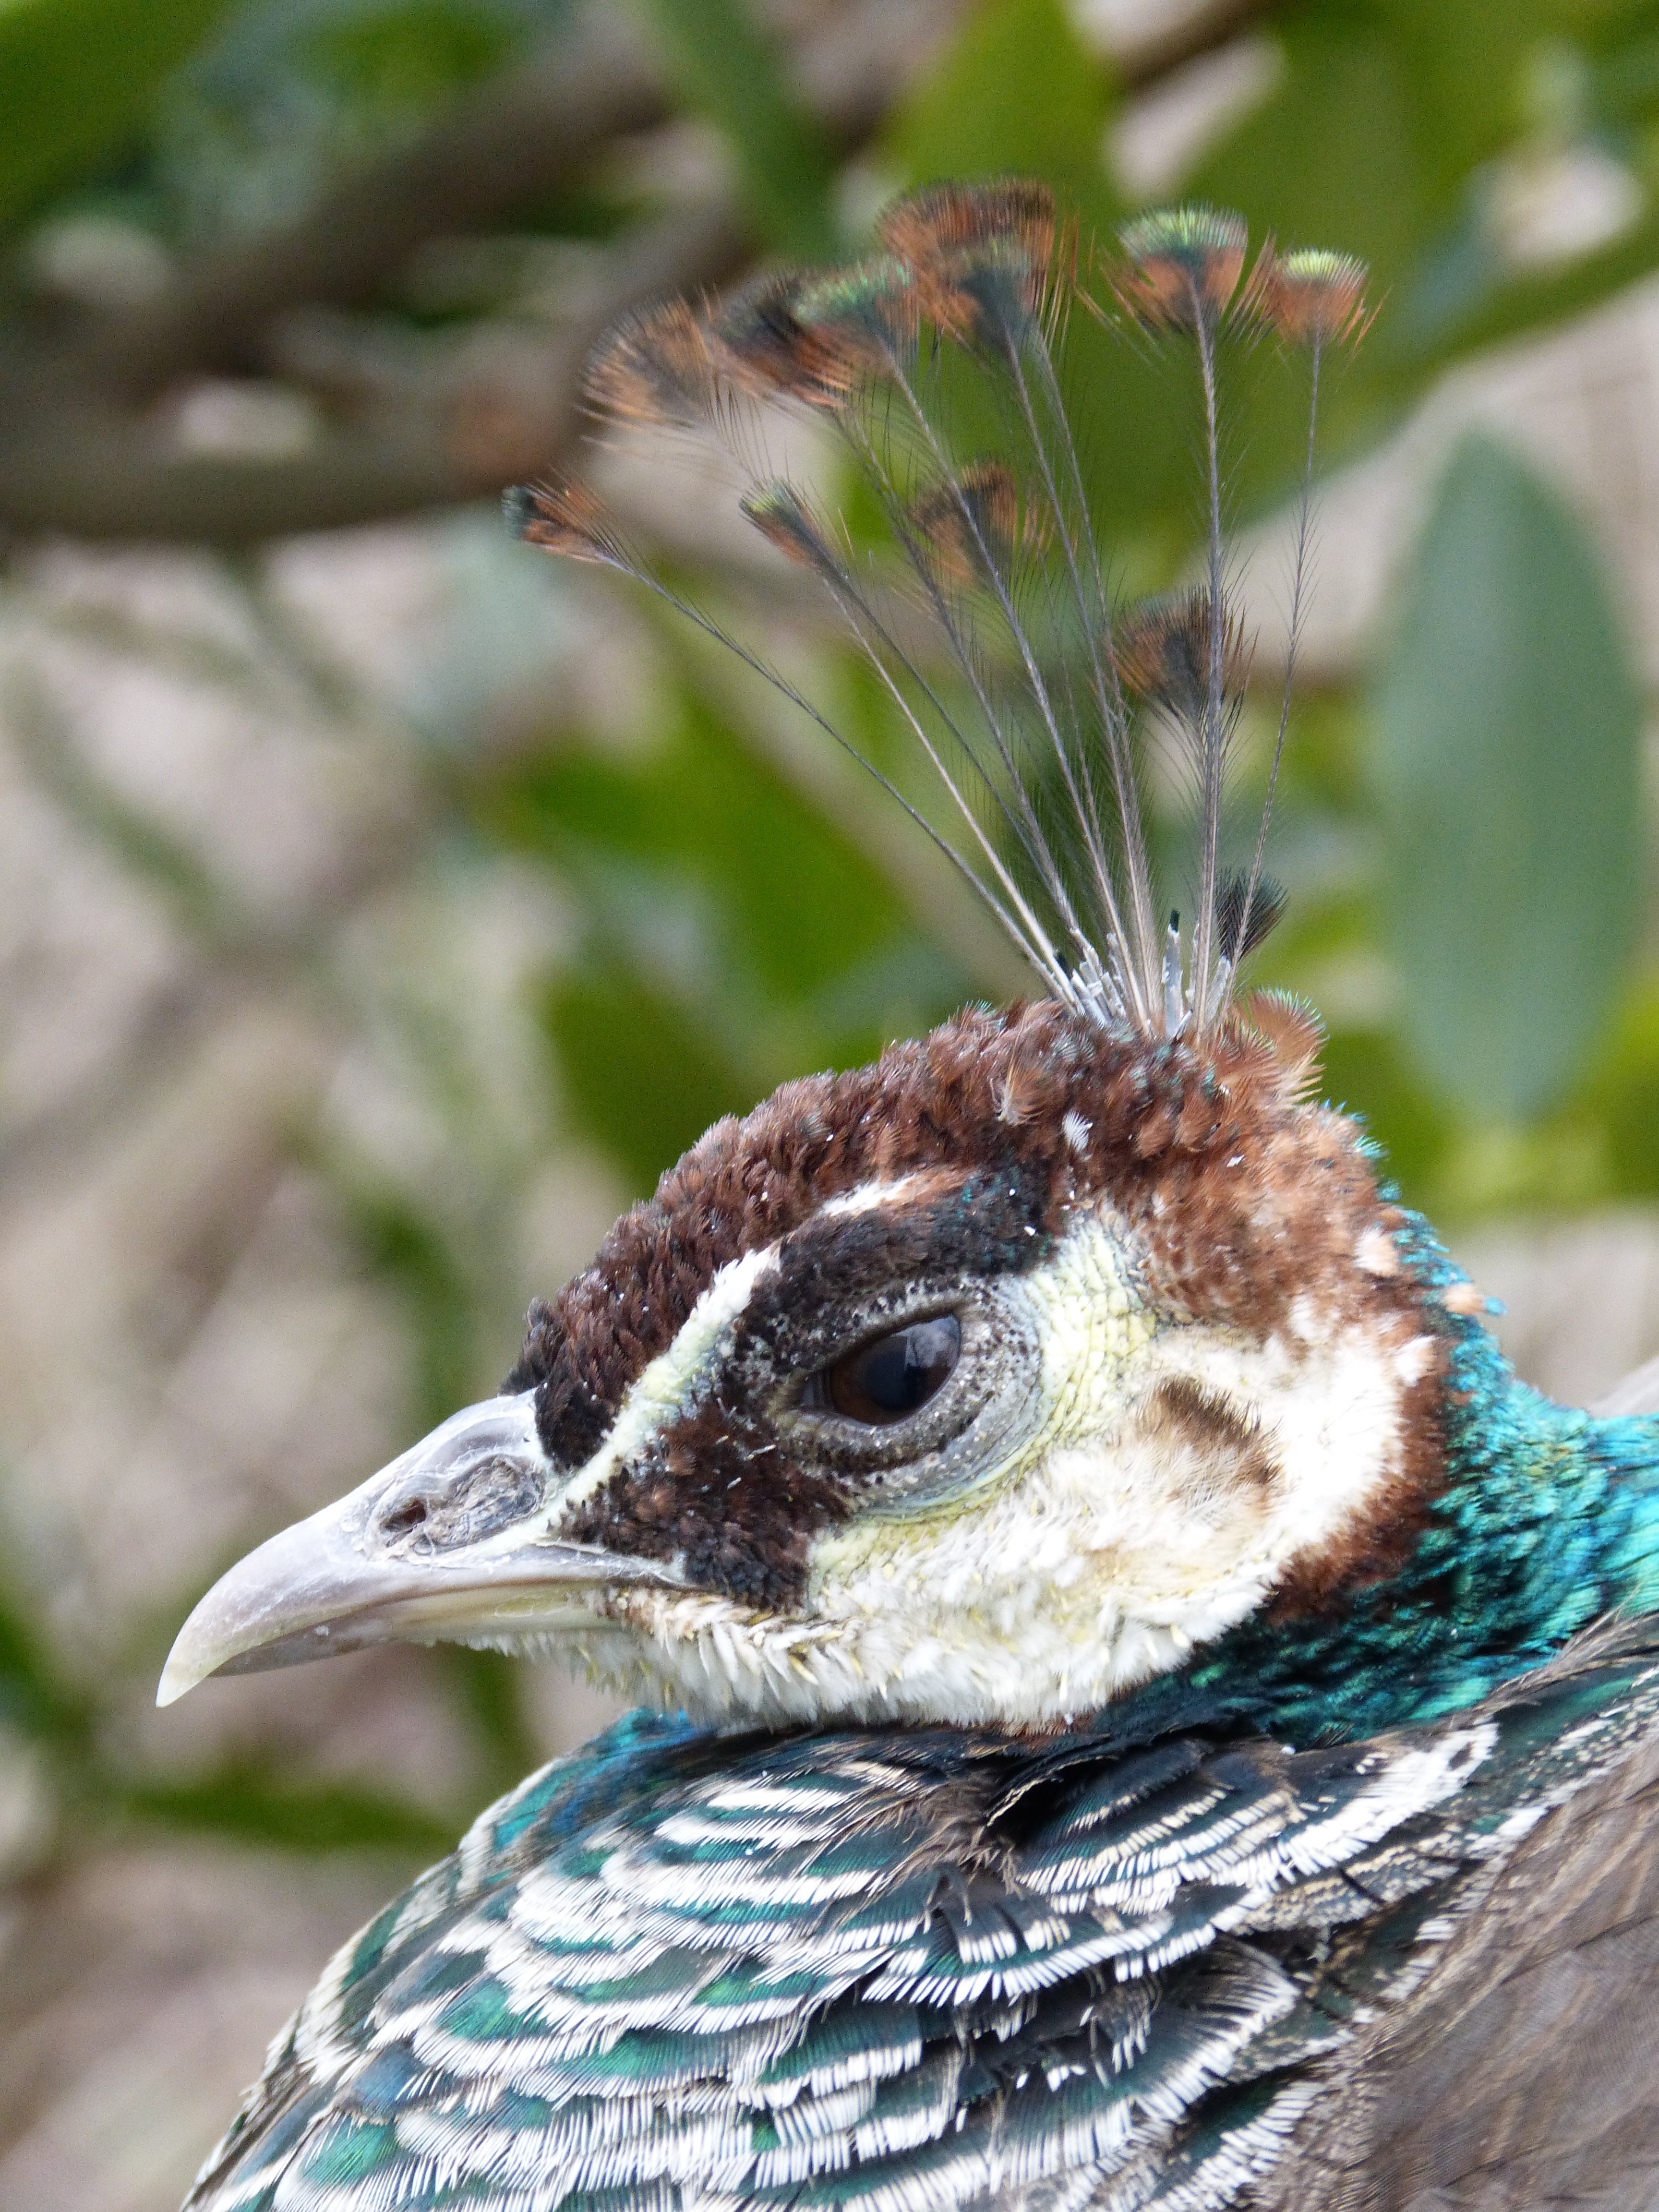
nature, branch, bird, flower, animal, wildlife, green, beak, feather, fauna, peacock, close up, head, vertebrate, peafowl, wren, perching bird